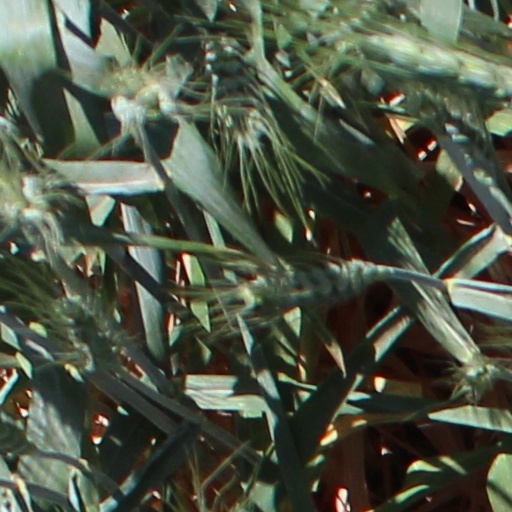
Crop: wheat